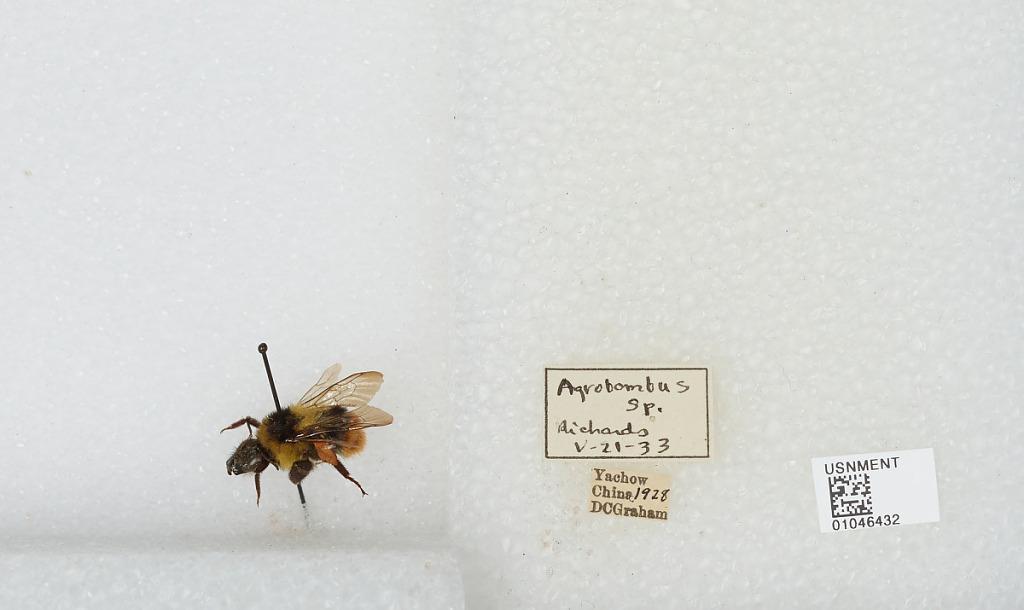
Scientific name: Bombus sp.
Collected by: D. Graham
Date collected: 1928--
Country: China
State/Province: Sichuan
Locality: Yucheng
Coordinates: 30.0061, 103.032